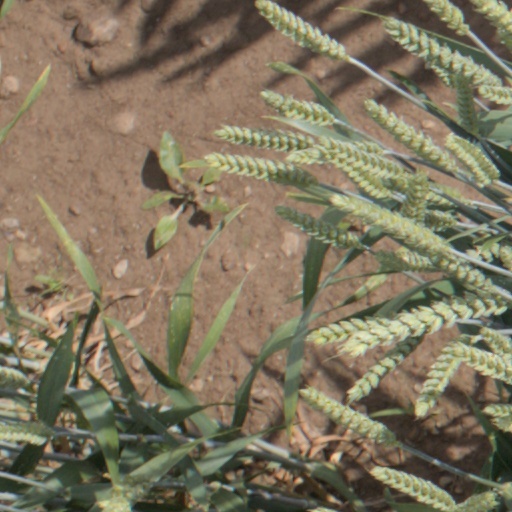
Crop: wheat